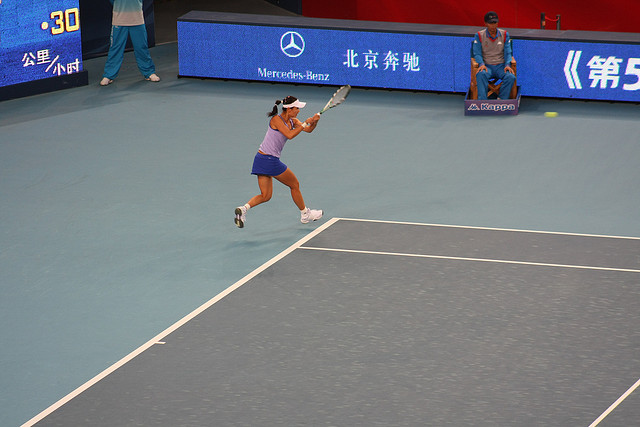
một nữ vận động viên tennis đang bay người để đỡ bóng